List of RWA Academicians

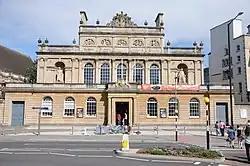
Royal West of England Academy of Art

This is a partial list of Royal West of England Academicians also known as RWA Academicians. The academicians of the Royal West of England Academy (RWA), the oldest public art gallery in Bristol and the UK’s only regional Royal Academy of Art.